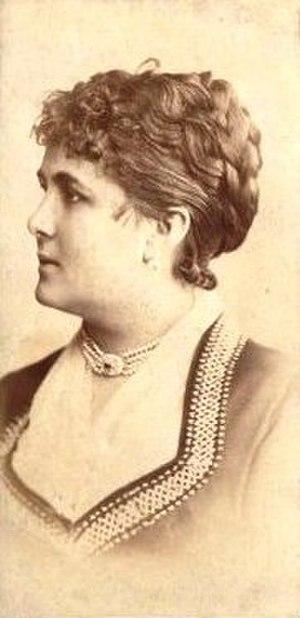
Lujza Blaha, née Lujza Reindl le 8 septembre 1850 à Rimaszombat et morte le 18 janvier 1926 à Budapest, est une actrice et chanteuse hongroise associée au népszínmű. Elle est surnommée « Le rossignol de la nation ».